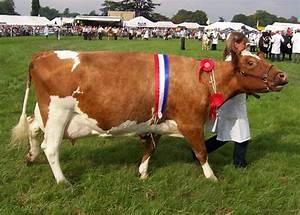
cow